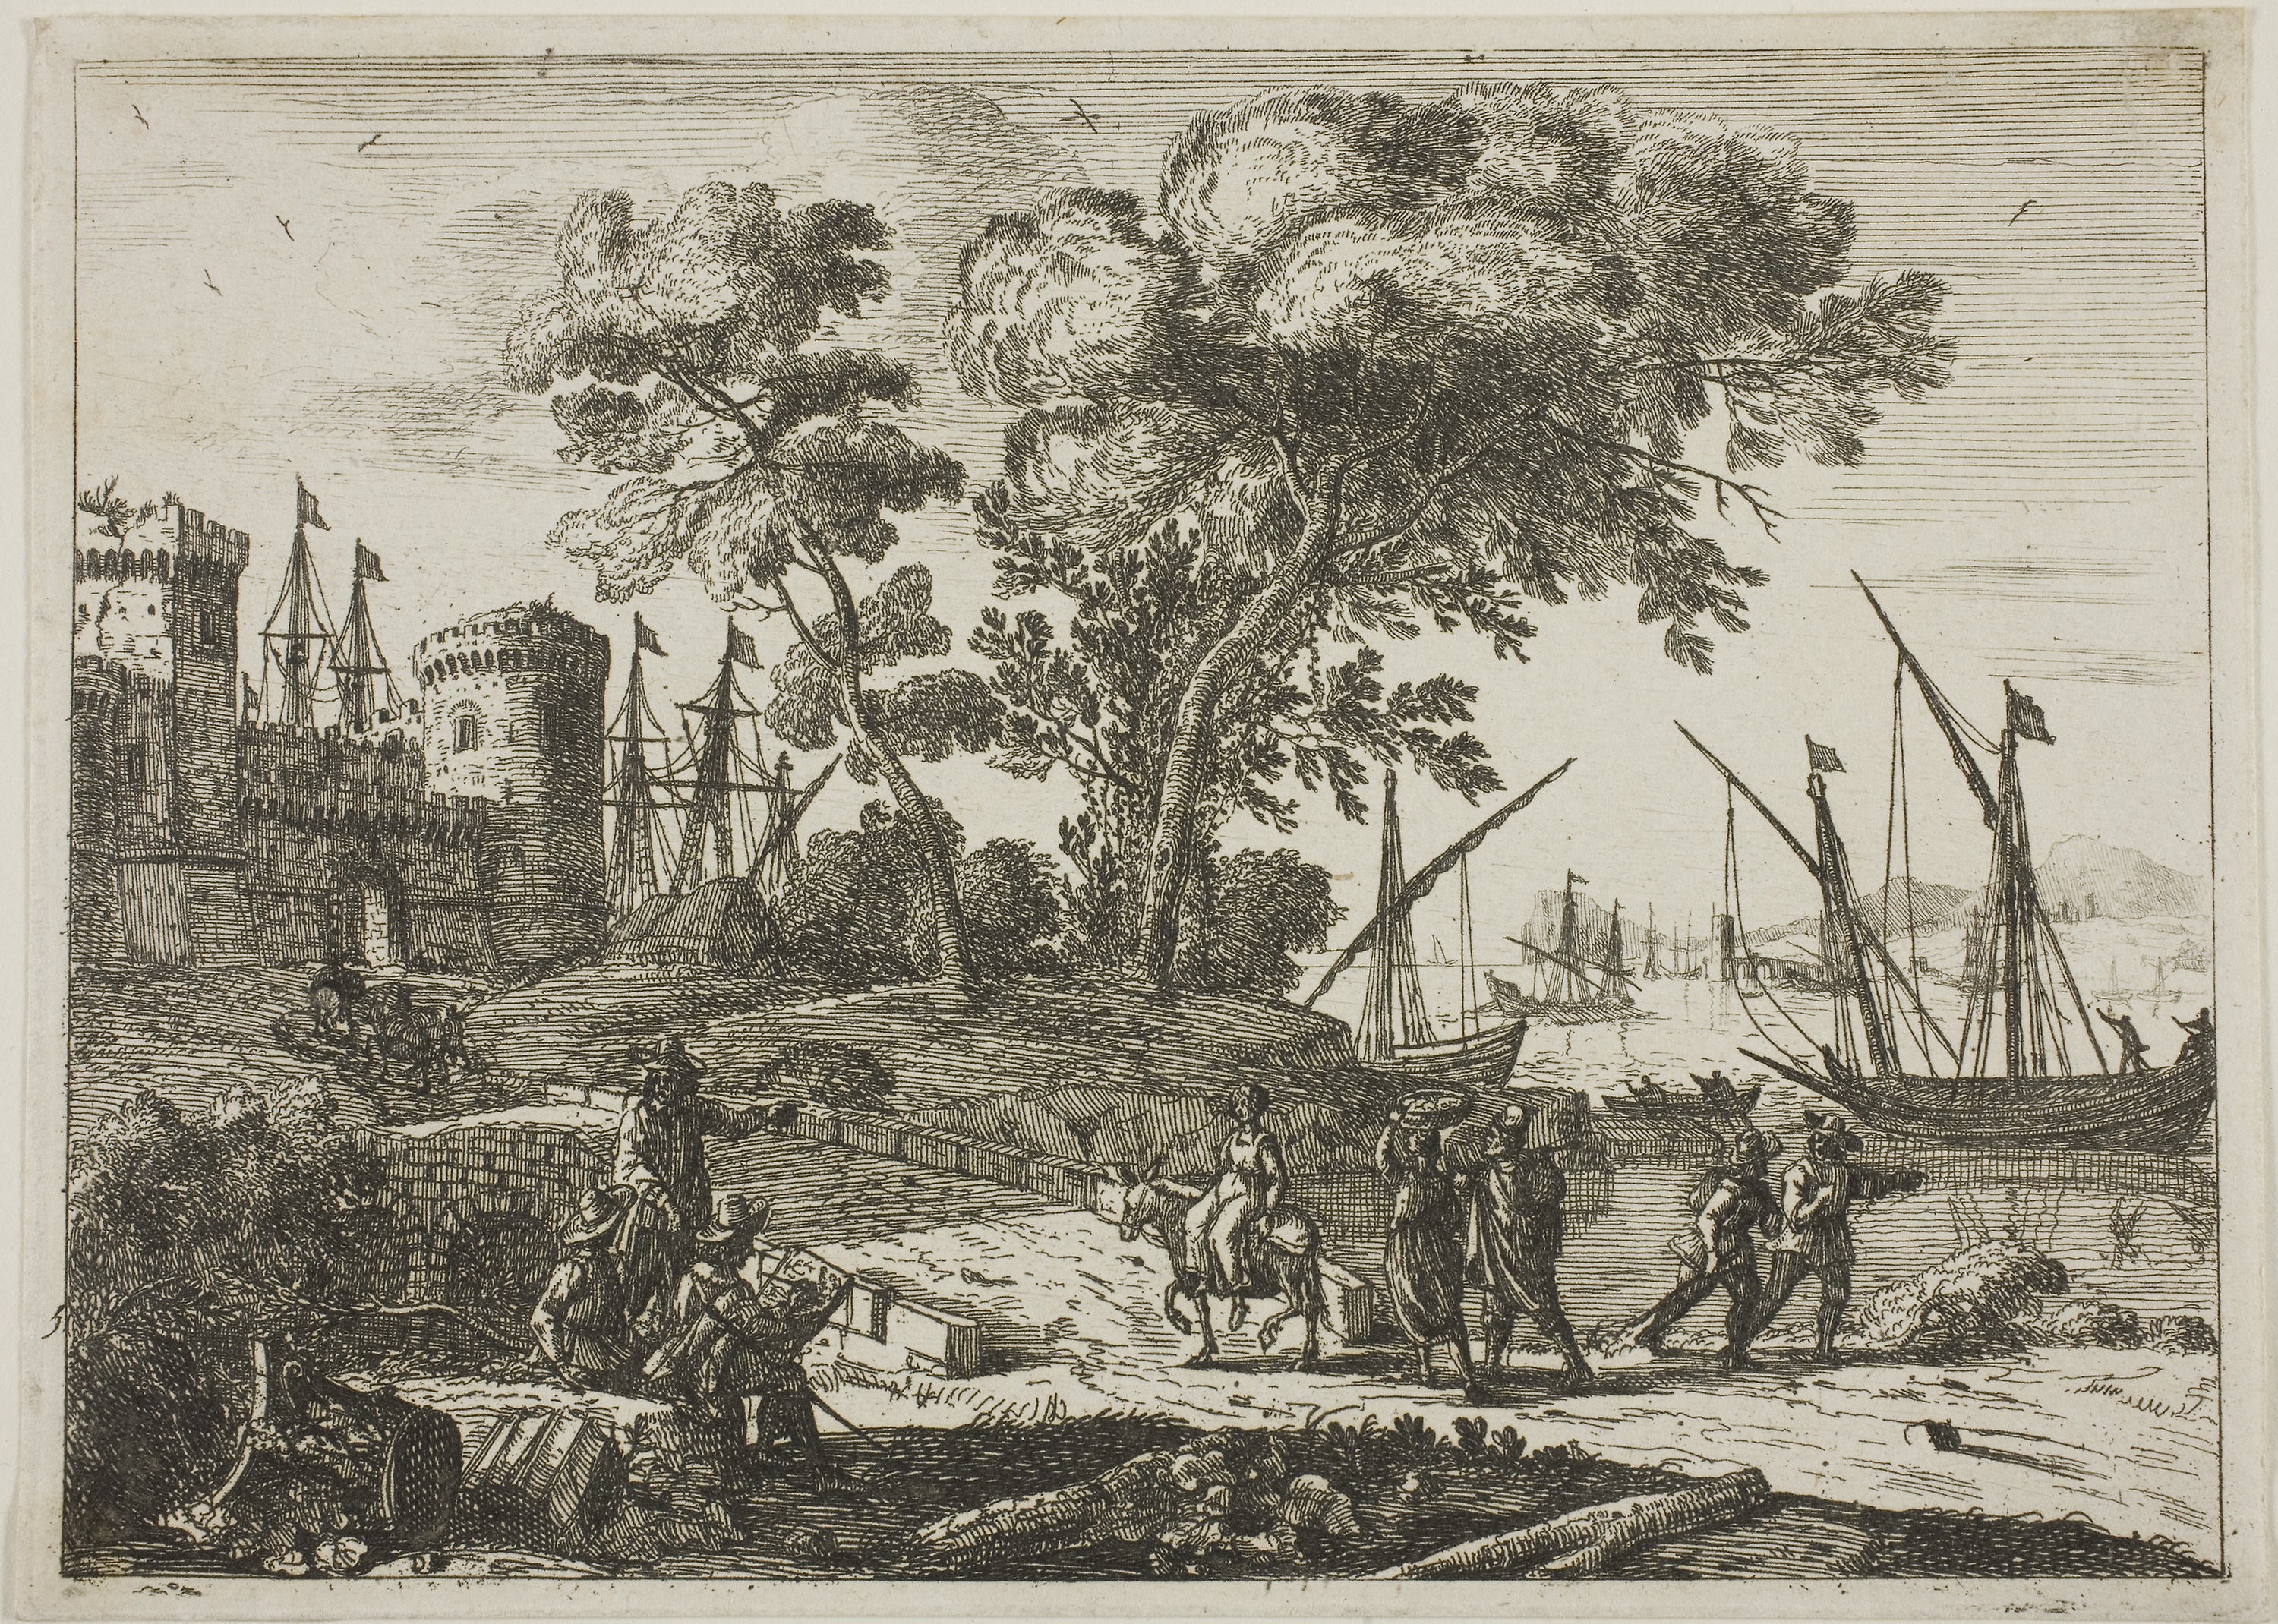
history, tree, art, visual arts, black and white, painting, ancient history